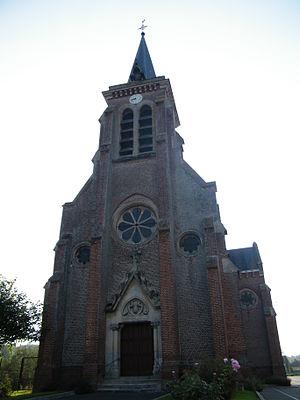
église.
Hem-Hardinval est une commune française située dans le département de la Somme en région Hauts-de-France.